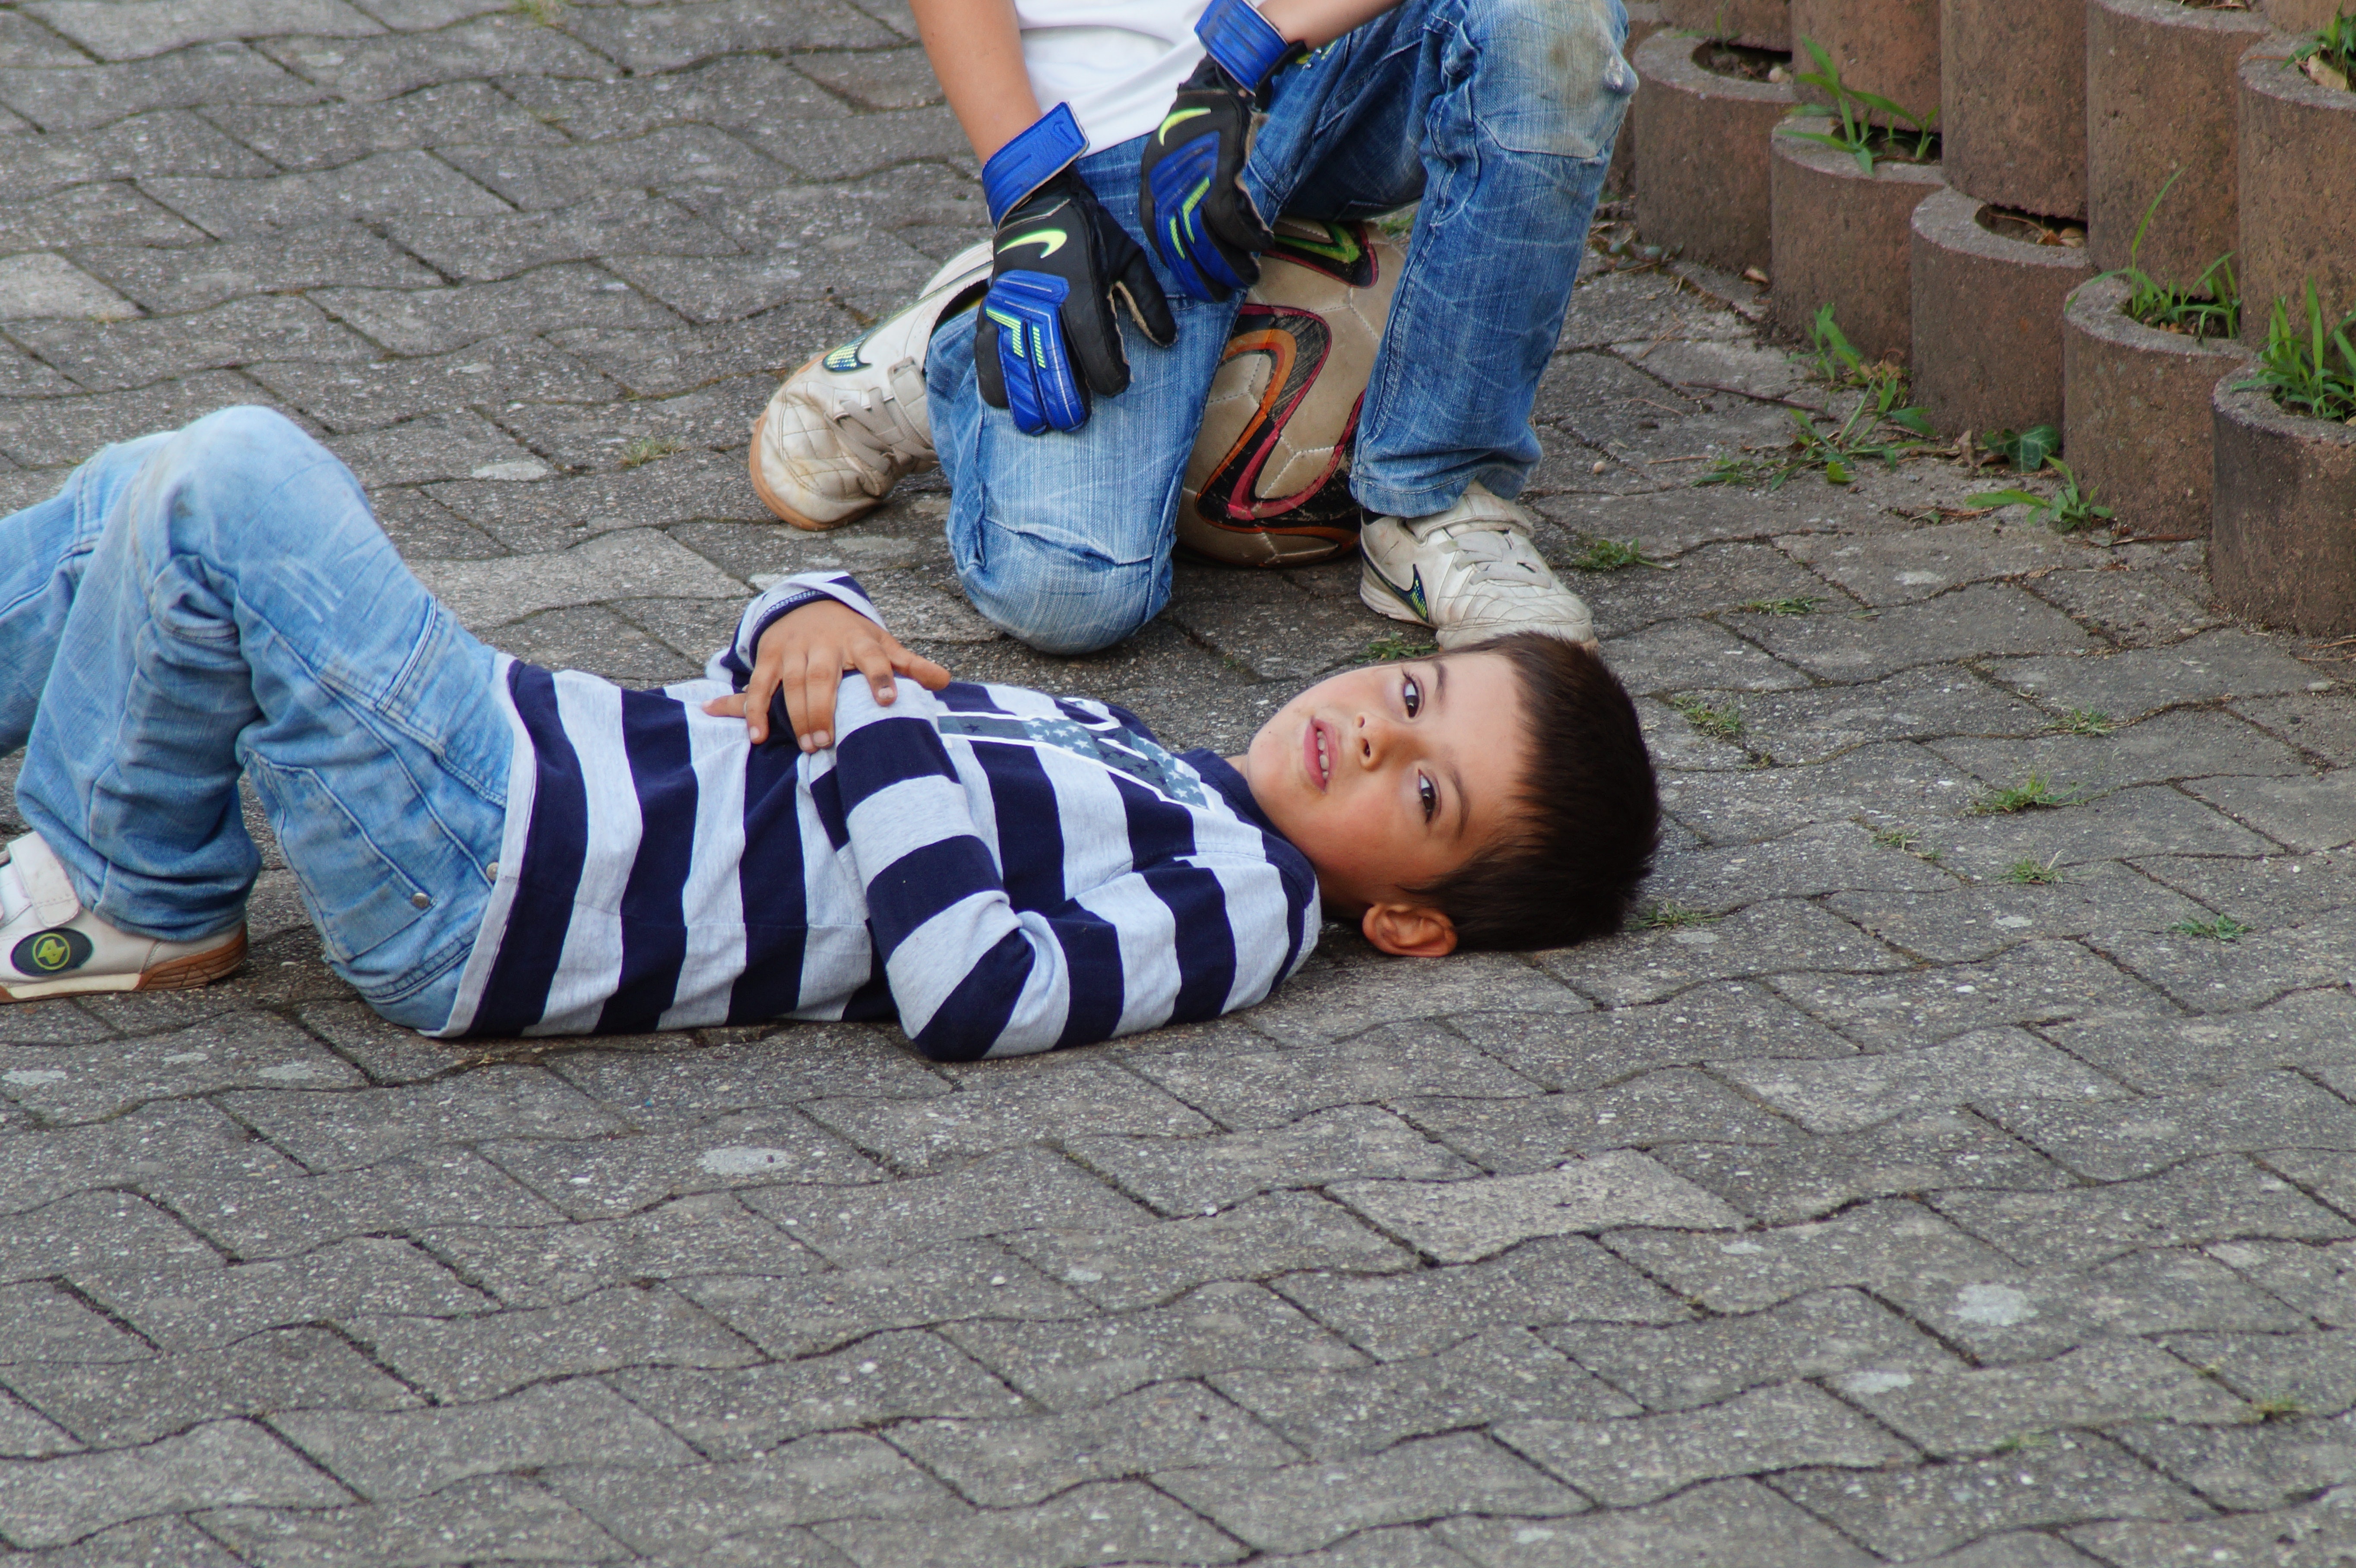
person, game, child, football, ball, guard, injury, gloves, the interplay of